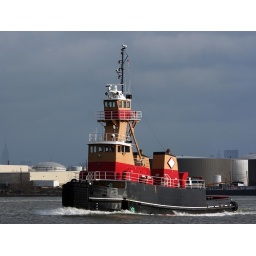
tug boat in the kill van kull